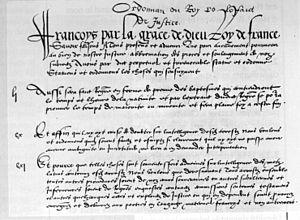
La politique culturelle française regroupe les actions gouvernementales, administratives et territoriales, orientées vers un enjeu culturel.
La Renaissance française est un mouvement artistique et culturel situé en France entre le milieu du XVᵉ siècle et le début du XVIIᵉ siècle. Étape de l'époque moderne, la Renaissance apparaît en France après le début du mouvement en Italie et sa propagation dans d'autres pays européens.
L'ordonnance d'août 1539 sur le fait de la justice, dite l'ordonnance de Villers-Cotterêts, aussi appelée l'ordonnance Guillemine, est un texte législatif édicté par le roi de France François Iᵉʳ, entre le 10 et le 25 août 1539 à Villers-Cotterêts, enregistré au Parlement de Paris le 6 septembre 1539. Cette ordonnance est le plus ancien texte législatif encore en vigueur en France, ses articles 110 et 111 n'ayant jamais été abrogés.
Les réformes de l'orthographe française sont les changements « officiels », plus ou moins importants, de l'écrit du français au cours de son histoire, et afin de le simplifier.
Le français est une langue romane, c'est-à-dire une langue issue du latin vulgaire. Elle est parlée en France, ainsi qu'en Belgique, au Canada, au Luxembourg, en Suisse et dans 51 autres pays, principalement localisés en Afrique, ayant pour la plupart fait partie de l’ancien empire colonial français ainsi que la République démocratique du Congo, ancien Congo belge.
Cette page concerne l'année 1539 du calendrier julien.
Le français est une langue indo-européenne de la famille des langues romanes. Le français s'est formé en France. Le français est déclaré langue officielle en France en 1539. Il est parlé, en 2018, sur tous les continents par environ 300 millions de personnes : 235 millions l'emploient quotidiennement et 90 millions en sont des locuteurs natifs. En 2018, 80 millions d'élèves et étudiants s'instruisent en français dans le monde. Selon l'Organisation internationale de la francophonie, il y pourrait y avoir 700 millions de francophones dans le monde en 2050.
Les registres paroissiaux et d'état civil à Paris sont les documents qui contiennent les actes permettant d'établir la filiation des personnes nées, baptisées, mariées, décédées et inhumées à Paris, dans ses limites administratives qui ont évolué au cours du temps. La capitale disposait depuis au moins le XVIᵉ siècle d’un nombre extrêmement important de registres paroissiaux, du fait de sa taille et du nombre très élevé de paroisses.
François Iᵉʳ est sacré roi de France le 25 janvier 1515 dans la cathédrale de Reims. Il règne jusqu’à sa mort en 1547. Fils de Charles d'Orléans et de Louise de Savoie, il appartient à la branche de Valois-Angoulême de la dynastie capétienne.
La politique linguistique de la France se réfère à diverses politiques menées par la France en matière linguistique.
L'occitan ou langue d'oc est une langue romane parlée dans le tiers sud de la France, les Vallées occitanes et Guardia Piemontese en Italie, le Val d'Aran en Espagne et Monaco. L'aire linguistique et culturelle de l'occitan est appelée l’Occitanie ou Pays d'Oc.
Le Grand Coutumier de France, de Jacques d'Ableiges, écrit entre 1385 et 1389, s’inscrit dans le mouvement de rédactions privées des coutumes, amorcé vers 1220 en France par le très ancien coutumier de Normandie.